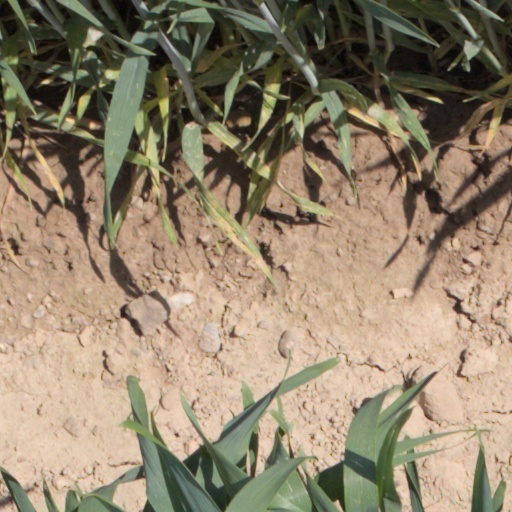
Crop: wheat